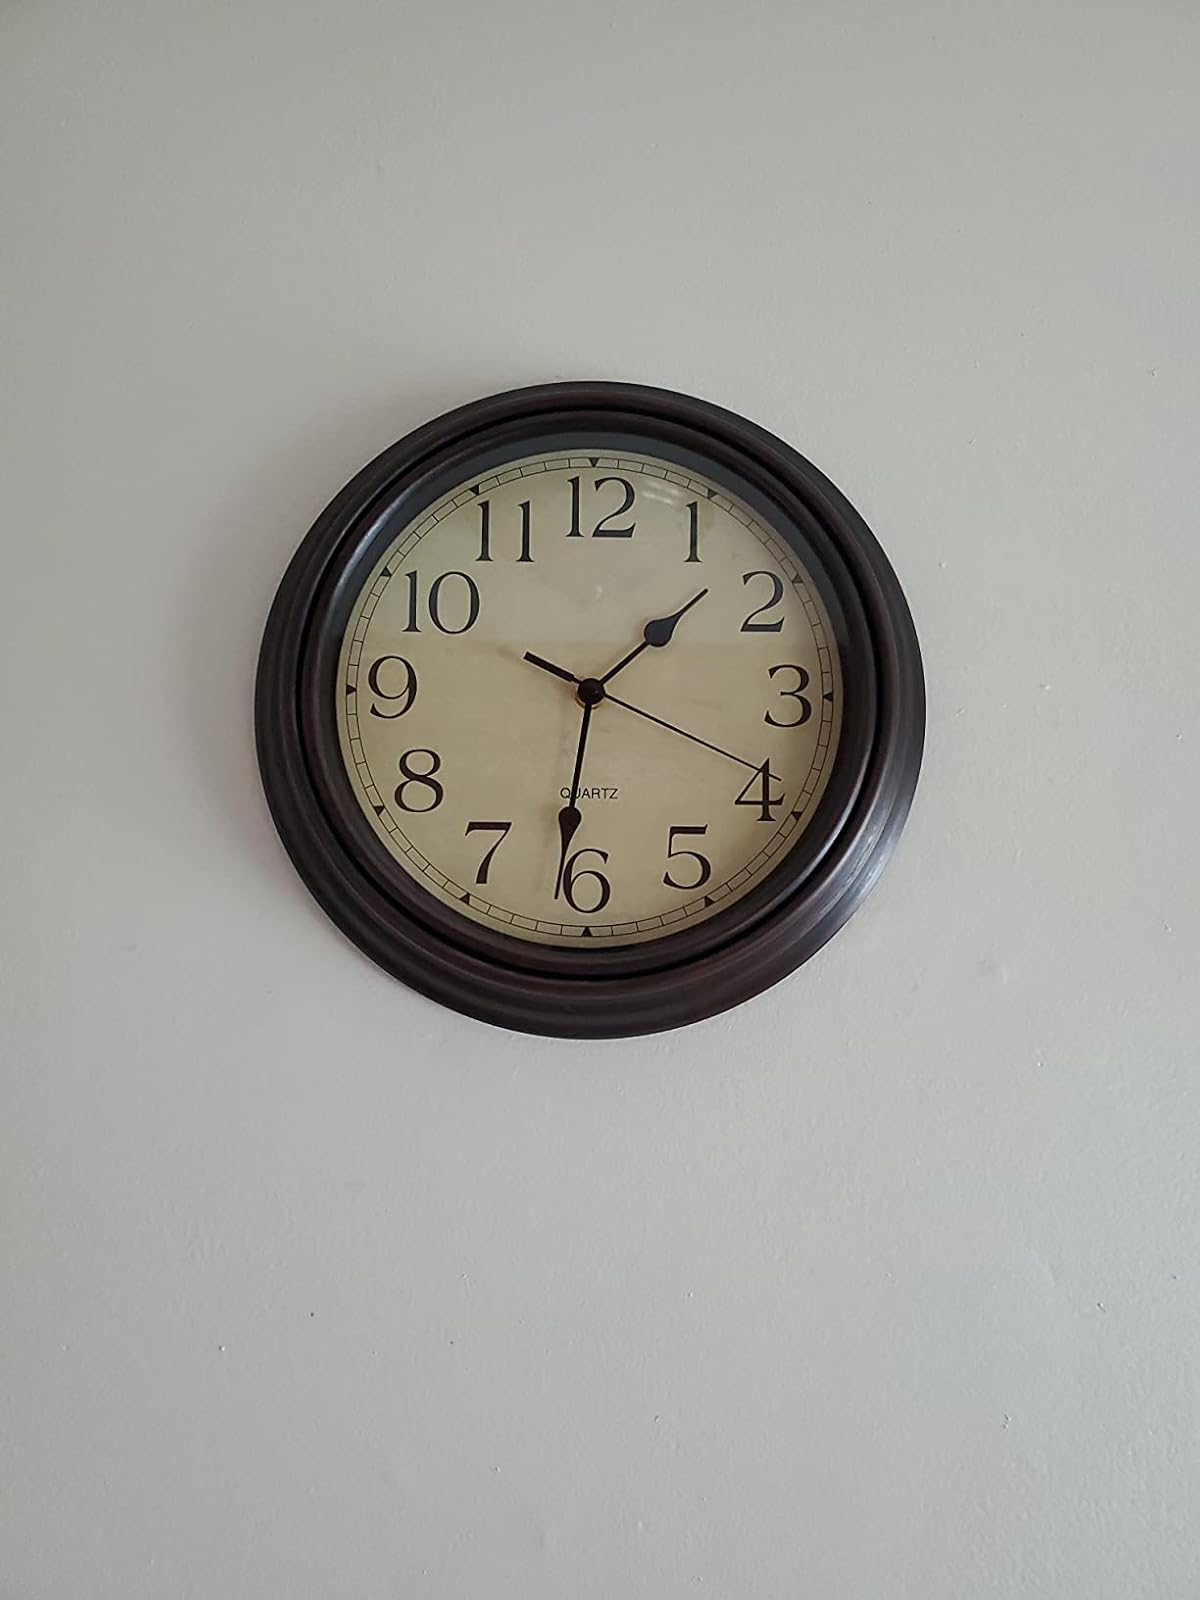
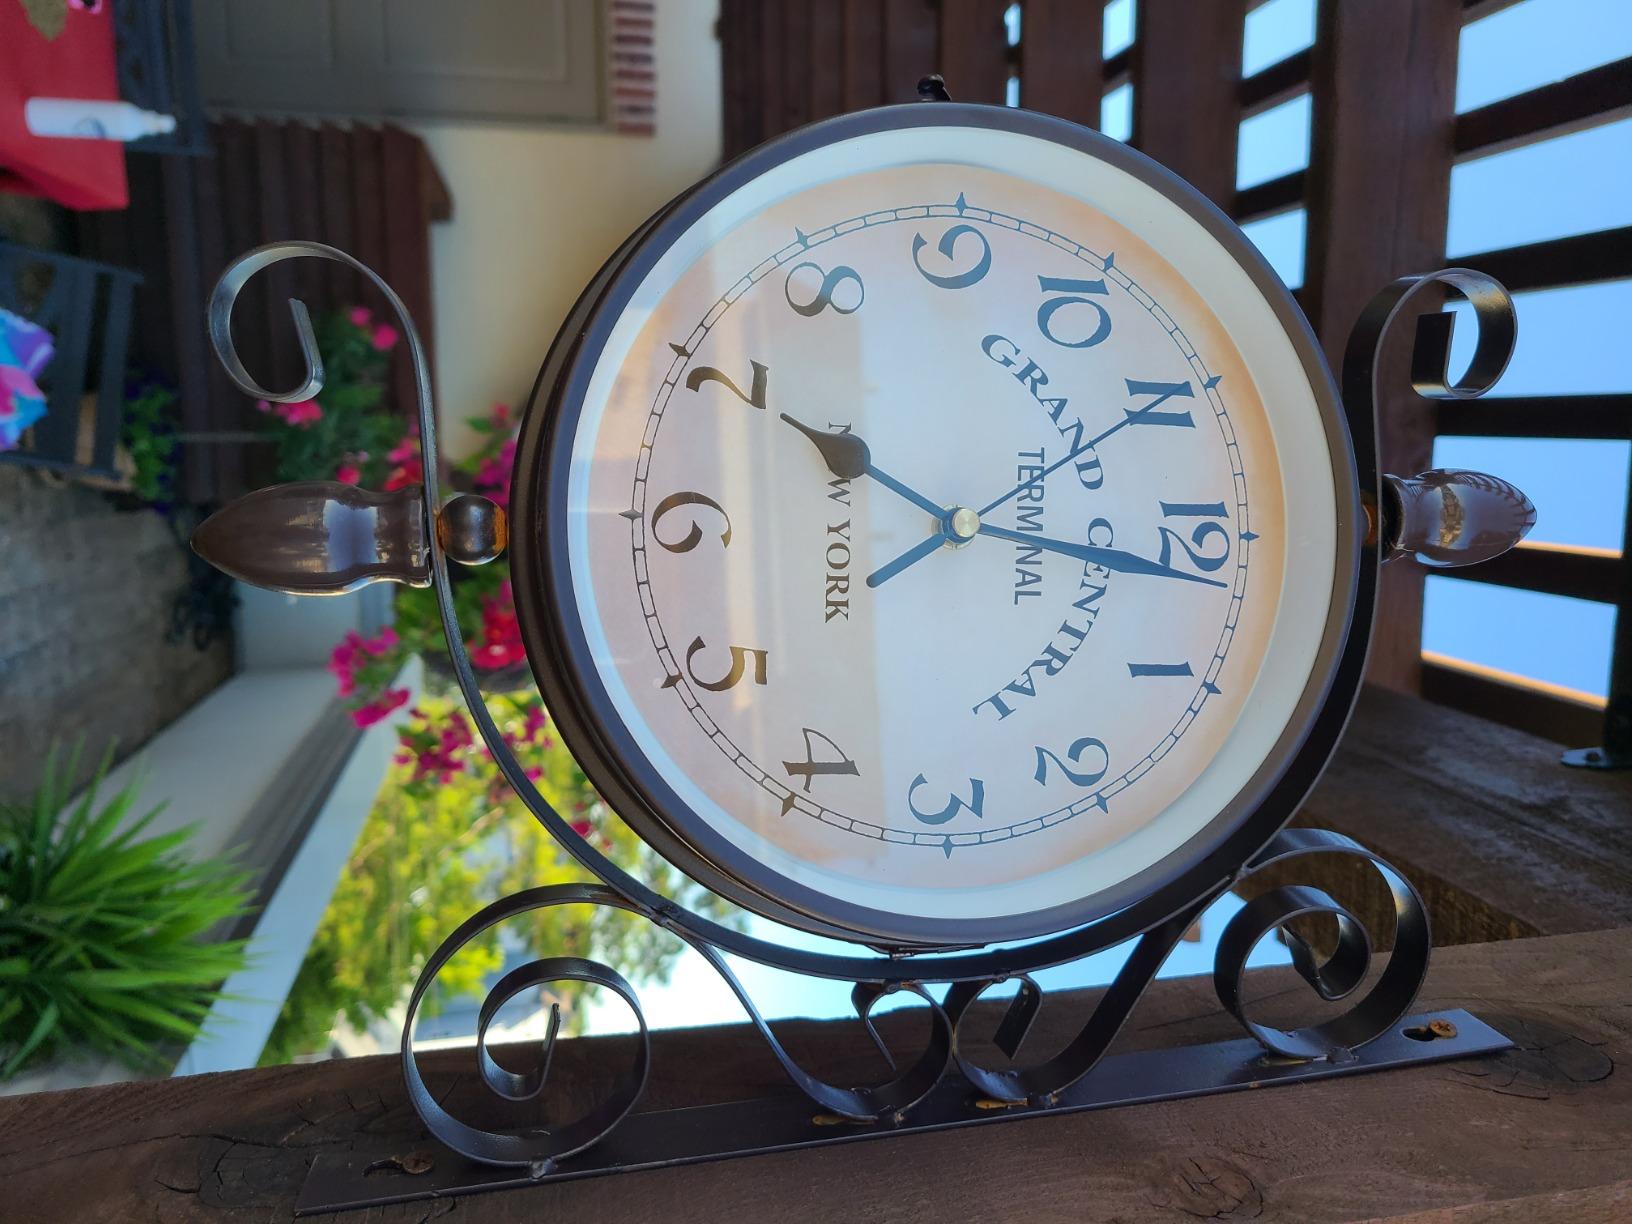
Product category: clock
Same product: no